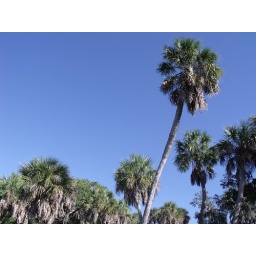
the glorious blue sky above the palm trees